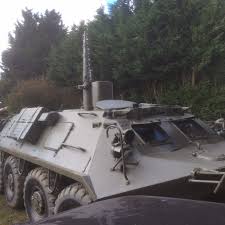
Label: BTR